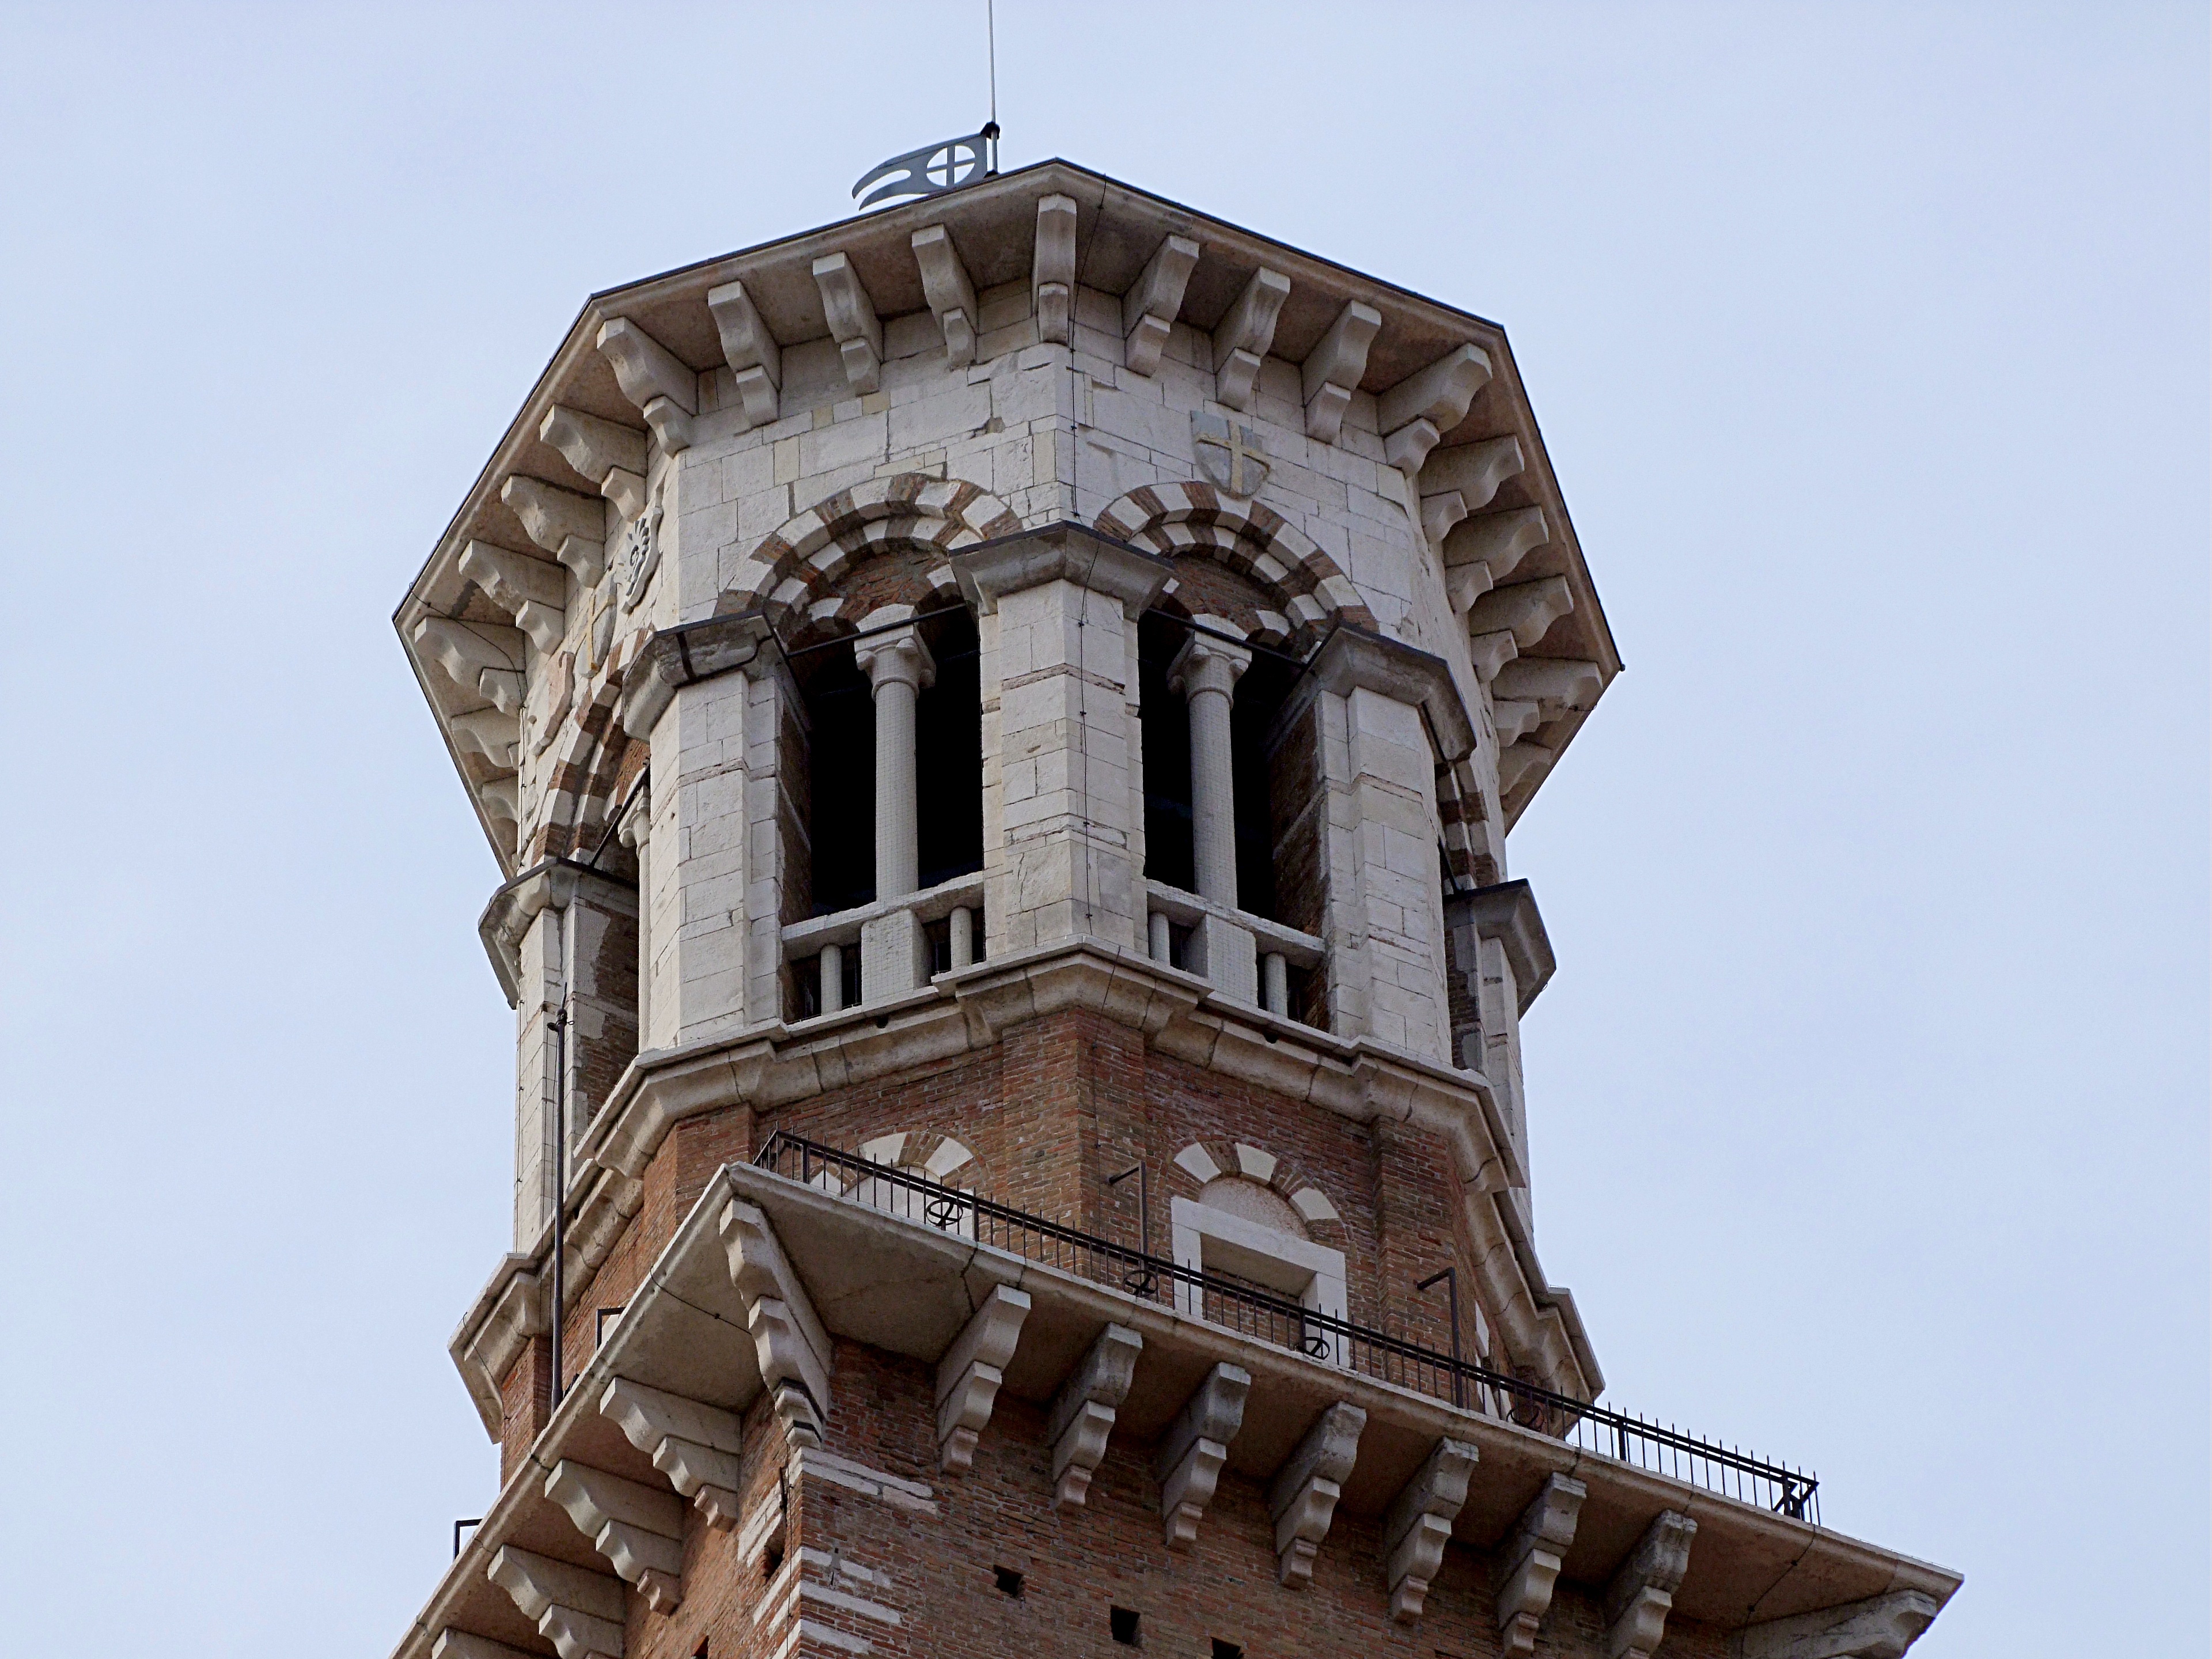
architecture, building, old, europe, tower, landmark, italy, facade, chapel, place of worship, clock tower, bell tower, medieval, spire, steeple, culture, verona, heritage, ancient history